1031 Canal

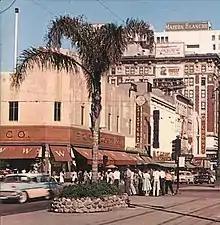
Woolworth store at 1031 Canal

The location was originally a Woolworth store constructed in the 1930s. The store has been vacant since the 1990s.